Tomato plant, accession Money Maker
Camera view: bottom (45 deg); turntable rotation: 150 degrees
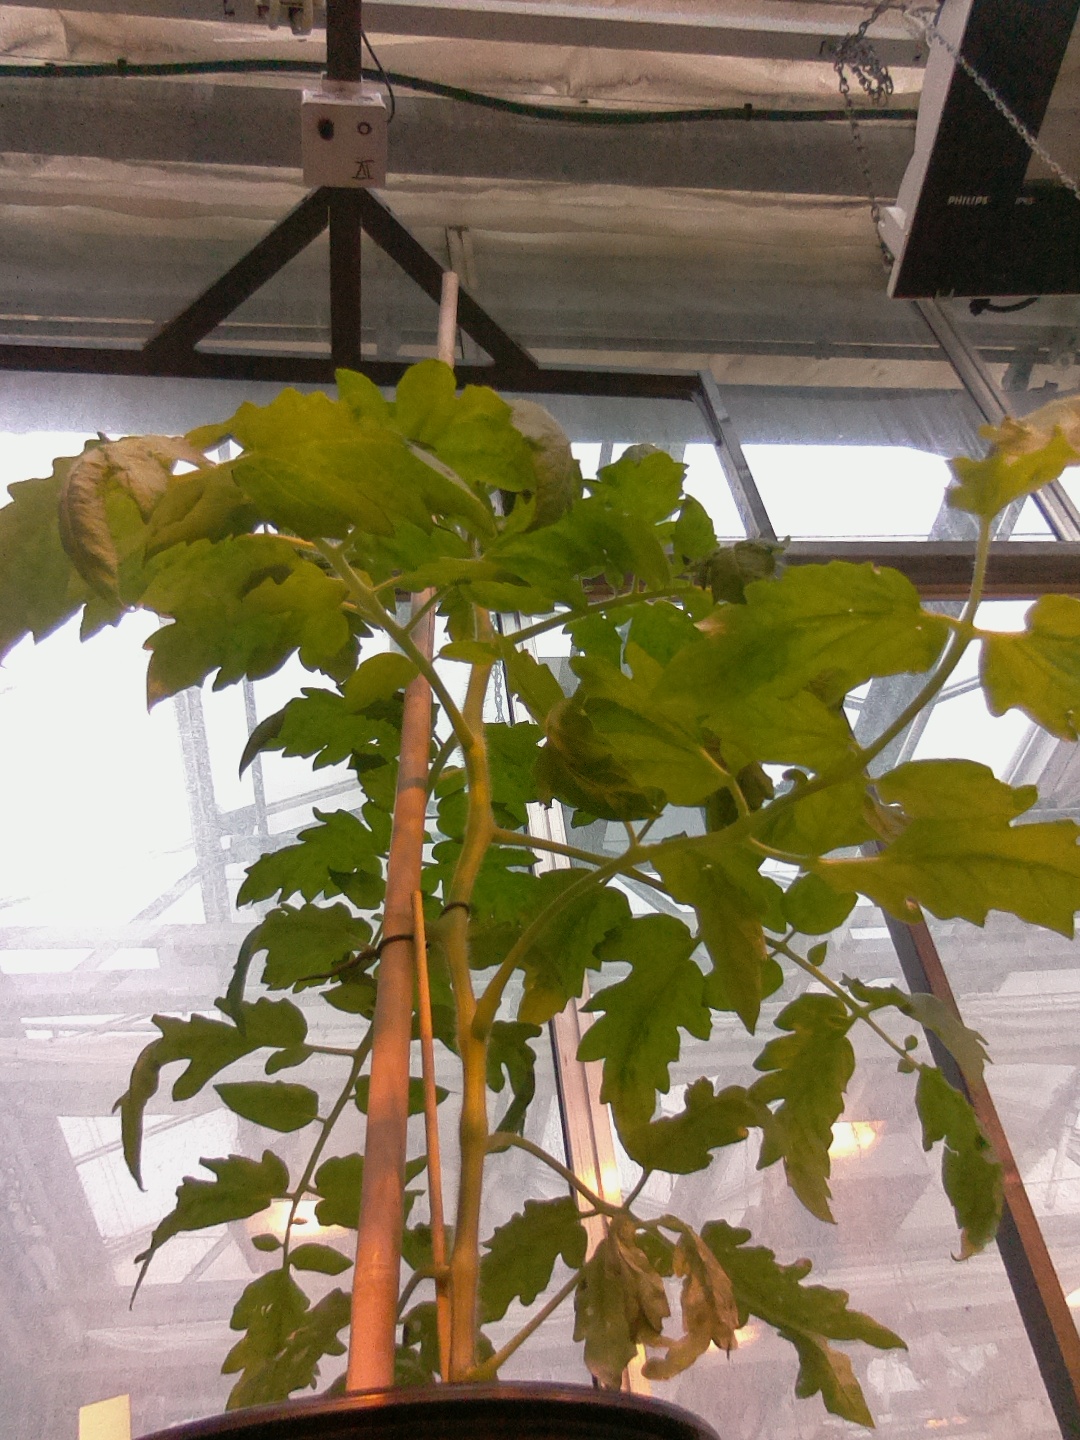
BBCH growth stage 52: 2 inflorescences visible